Lisamaria Meirowsky

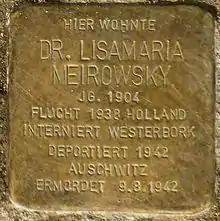
Stolperstein for Lisamaria Meirowsky (Fürst-Pückler-Straße 42)

The Catholic Church included Lisamaria Meirowsky as a witness of faith in the German Martyrology of the 20th century. In May 2014, a commemorative paving stone was laid in front of her last residence in Cologne-Lindenthal at Fürst-Pückler-Strasse 42 by students of a Cologne high school.